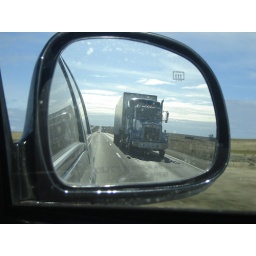
Semi truck coming up in mirror